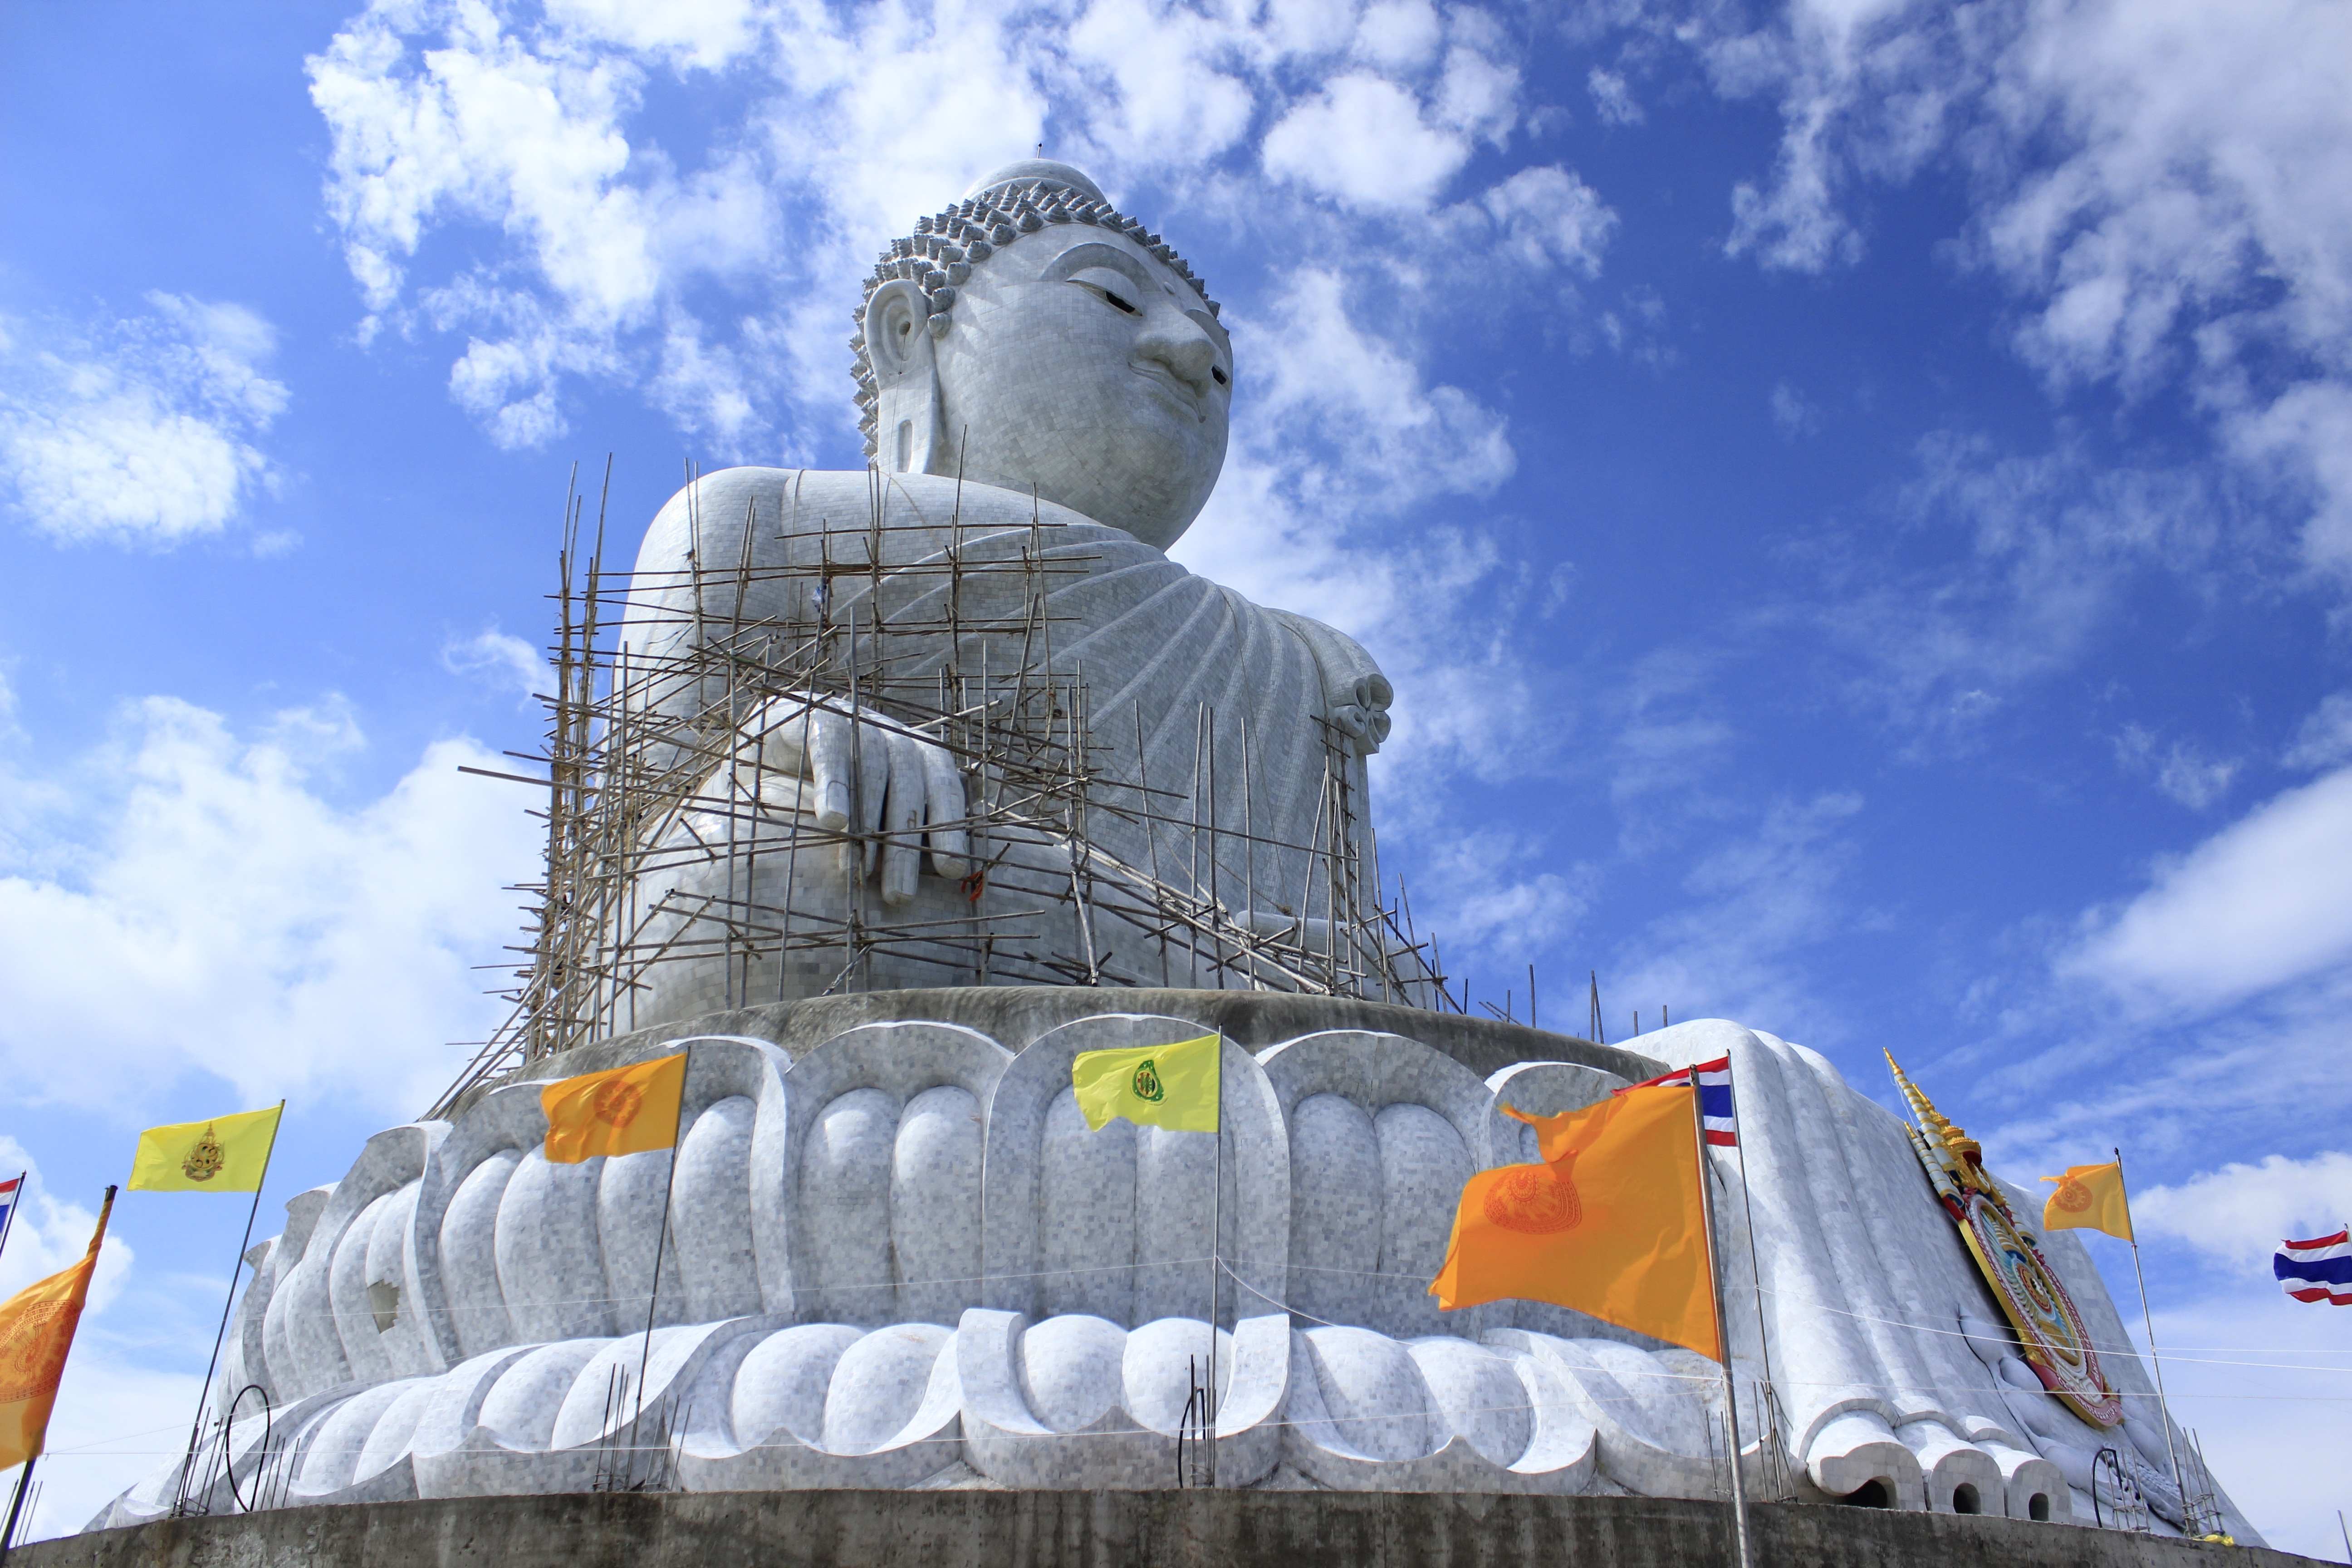
architecture, structure, sky, monument, tourist, travel, statue, buddhist, buddhism, religion, asia, ancient, landmark, tourism, thailand, religious, temple, buddha, culture, history, thai, wat, phuket